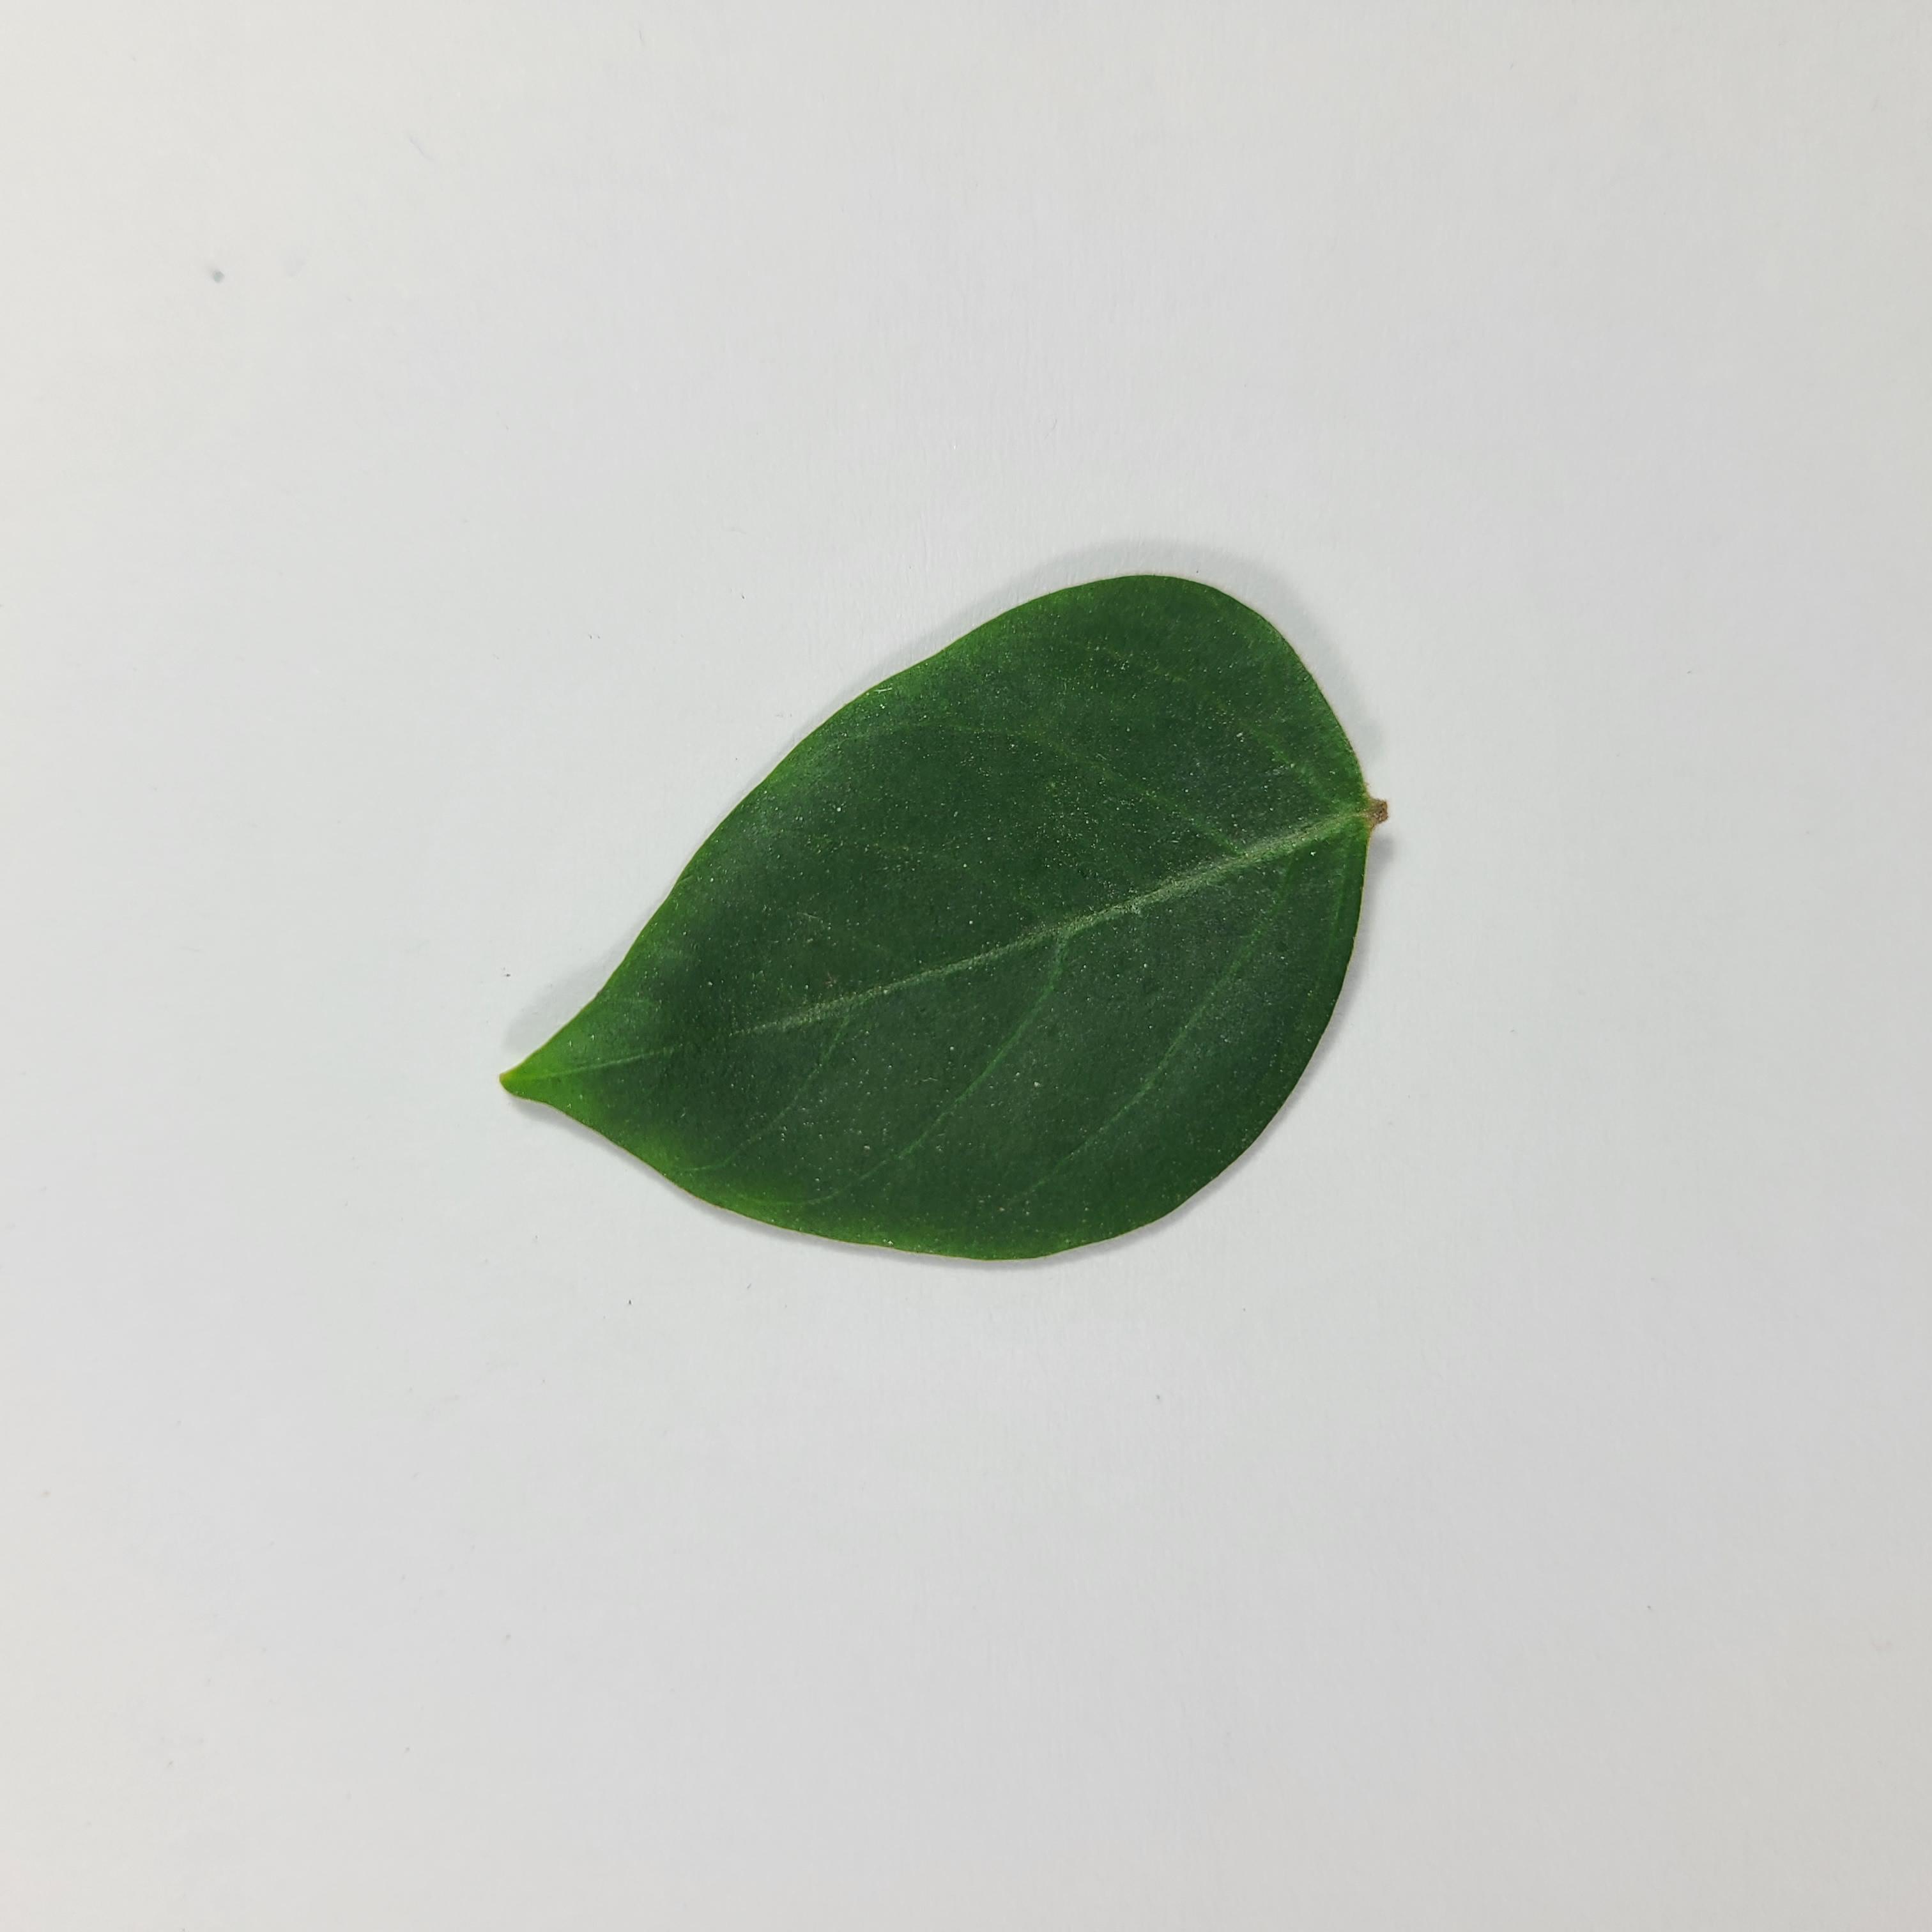
Label: Healthy Leaves